Remparts de Die

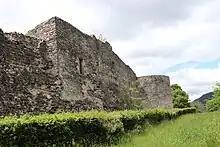
Segment of the walls to the east of Die

The Walls of Die (Drôme) consists of towers and walls dating to the Roman era, which are estimated to have been built in the 2nd century. They are the only Roman monuments still standing in the department of Drôme, France.